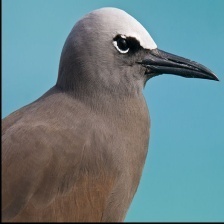
Species: BROWN NOODY
Scientific name: ANOUS STOLIDUS